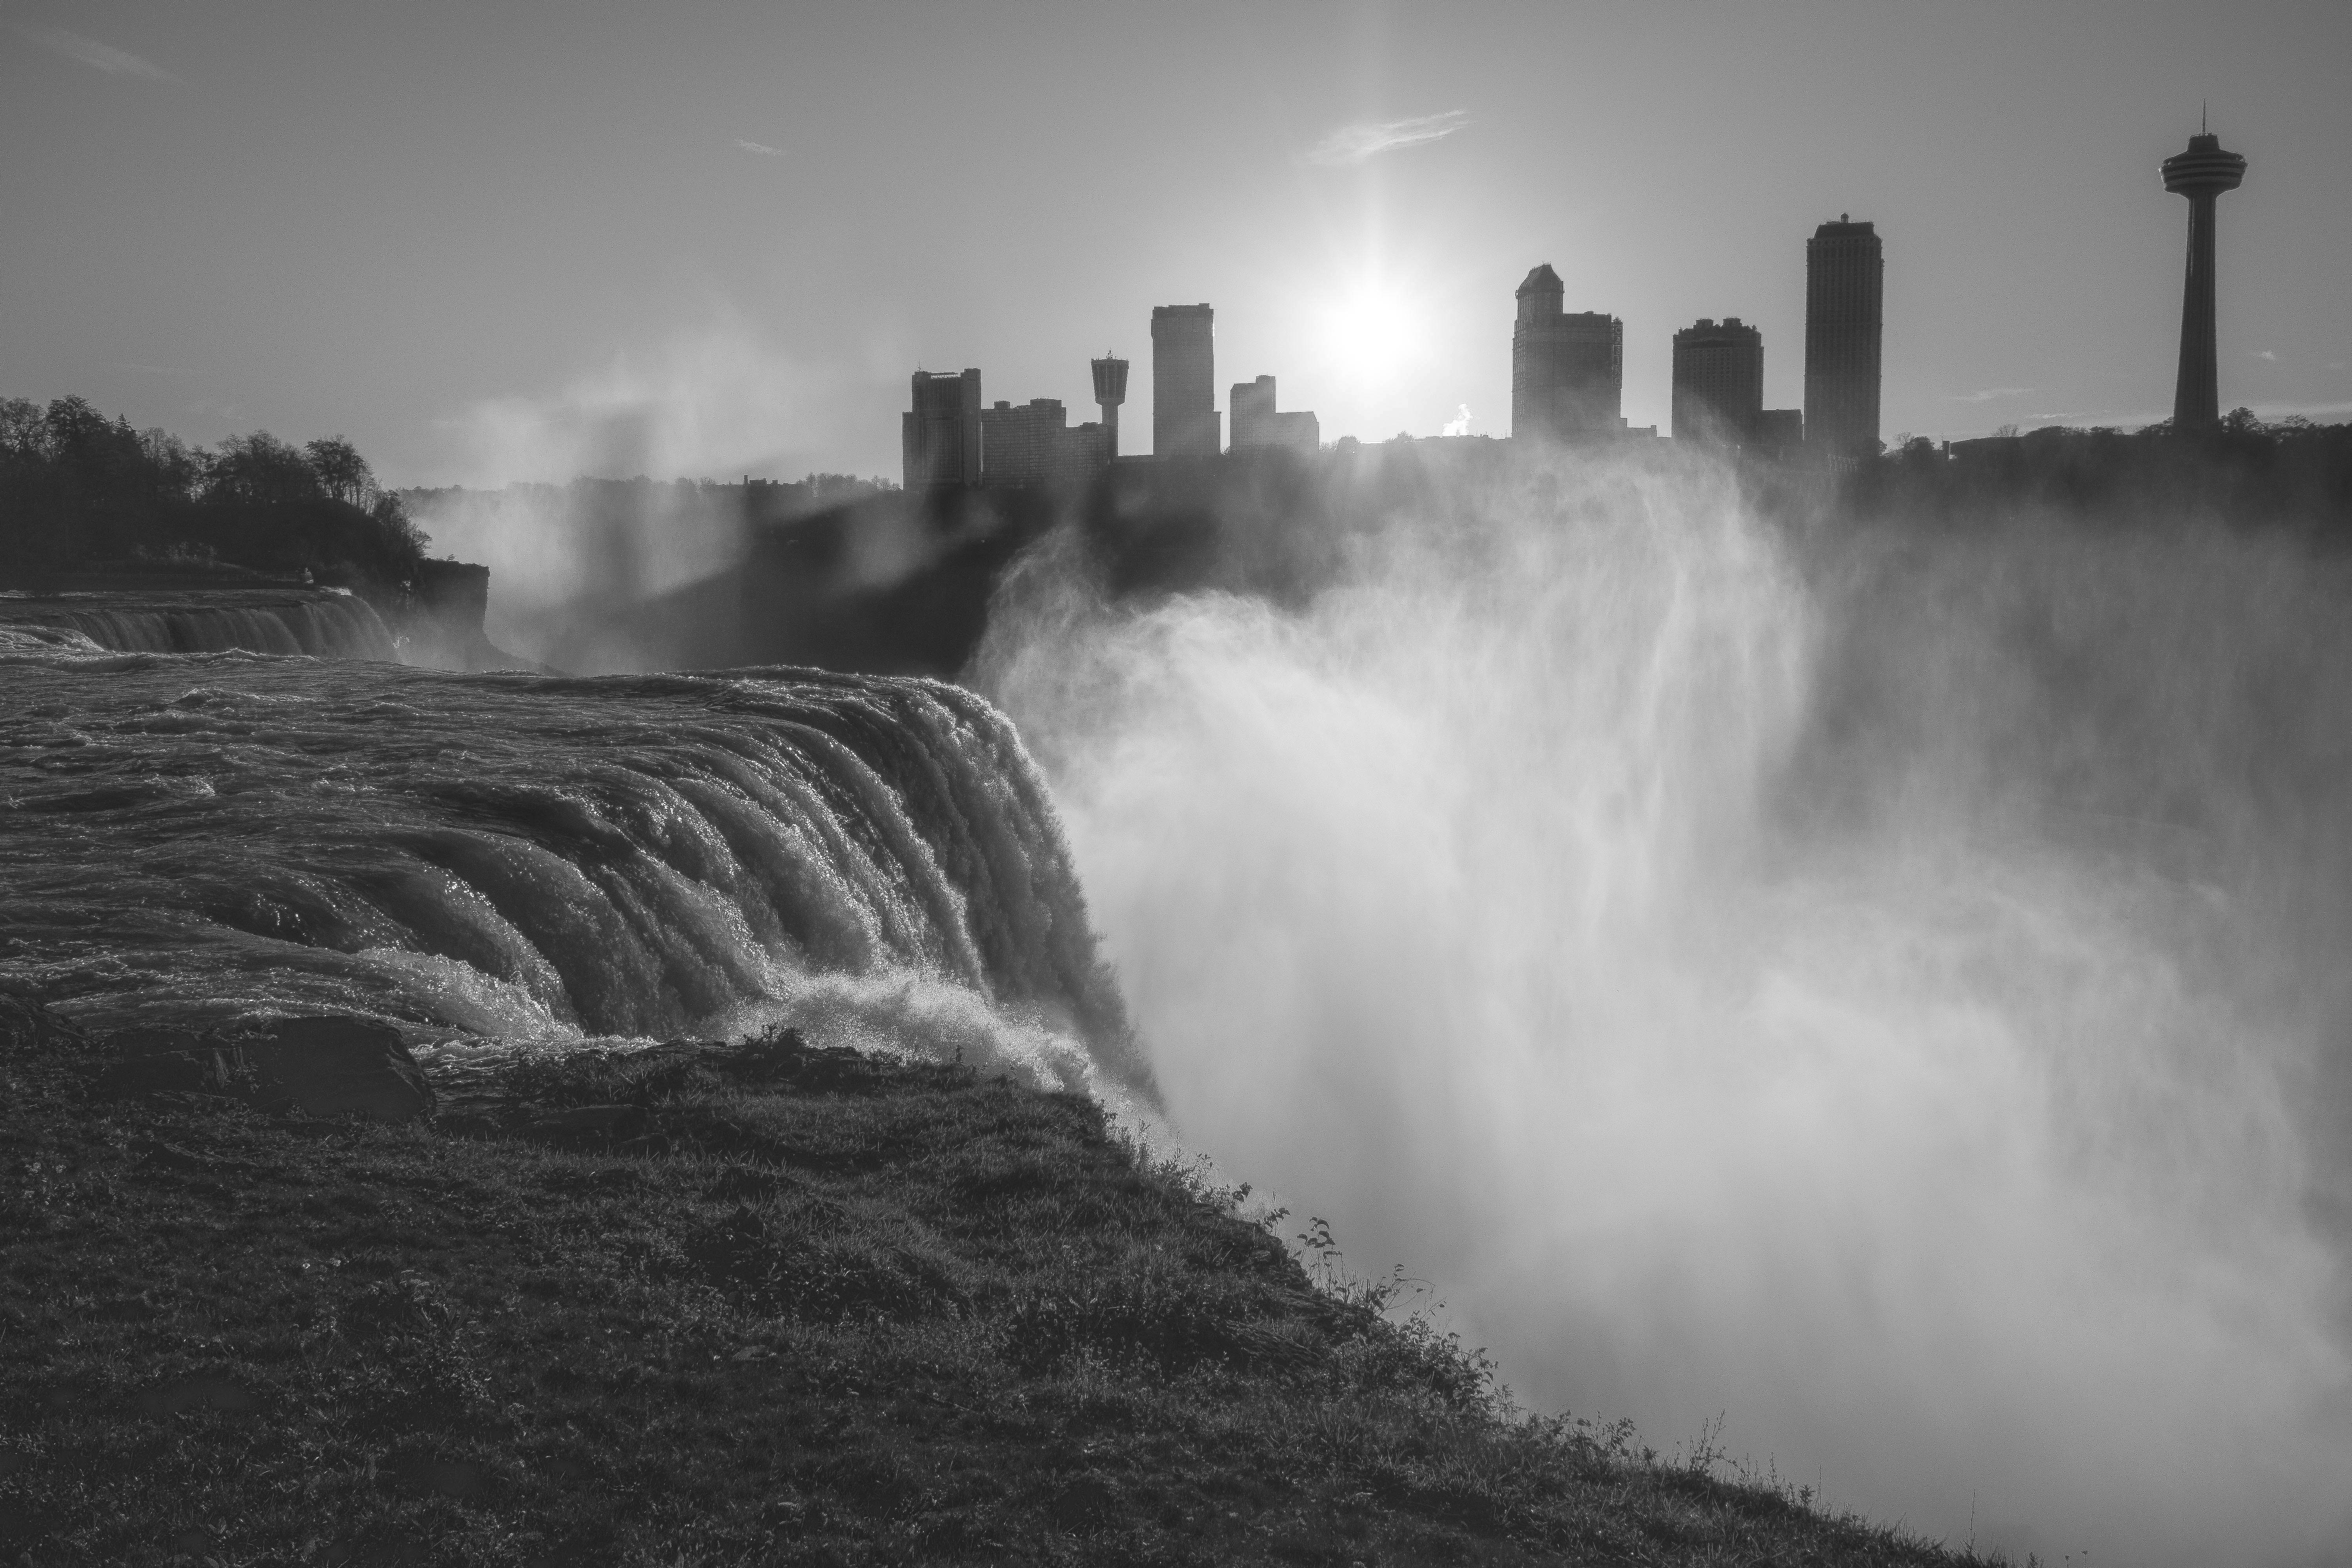
sea, coast, waterfall, cloud, black and white, fog, sunset, mist, white, morning, wave, weather, storm, nikon, black, monochrome, bw, blackandwhite, blackwhite, newyork, falls, noiretblanc, noir, blanc, negro, blanco, schwarz, raw, pretoebranco, bnw, blancoynegro, niagarafalls, niagara, nero, branco, cataratas, byn, weis, bianconero, bianco, water feature, blanconegro, bn, noirblanc, biancoenero, pretobranco, preto, schwarzundweis, nikond3300, niagarafallsstatepark, monochrome photography, atmospheric phenomenon, wind wave